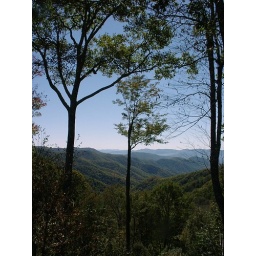
blue sky above, trees below